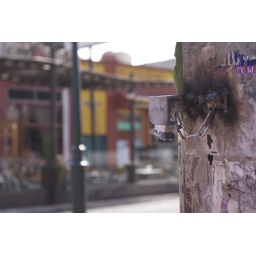
Electrical box on a street corner in Mexico.